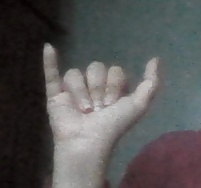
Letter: ya